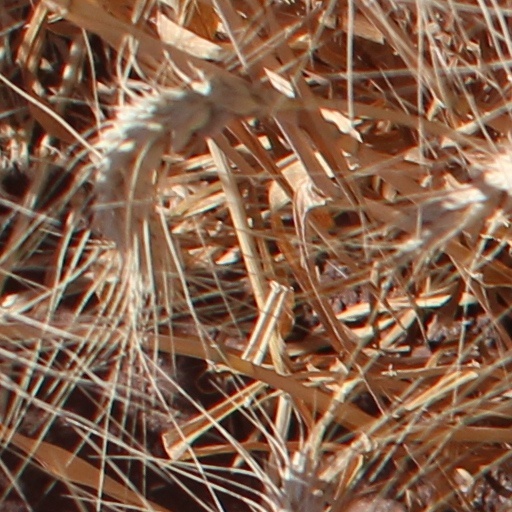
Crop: wheat